Architecture of Germany

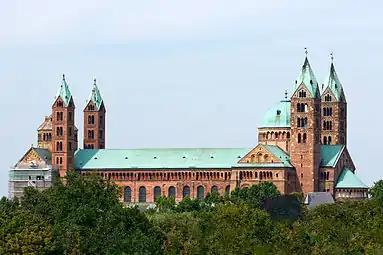
Speyer Cathedral

The Roman Empire once extended over much of today's Federal Republic of Germany, and there are still remains from around 100–150AD at the "limes", the border defence system of Ancient Rome marking the boundaries of the Roman Empire. In addition to border fortifications such as forts and military camps, the Romans also built "thermae", bridges, and amphitheatres.